Dudley

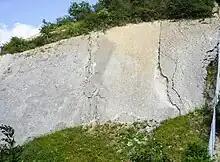
Ripple beds in the Wren's Nest National Nature Reserve

According to ONS, there are two railway stations in Dudley, both just over a mile from Dudley town centre, these are Dudley Port and Tipton. They are within the town of Dudley but outside the borough boundary as parts of Sandwell are considered within Dudley Town. The nearest station to the town within the Dudley borough is Coseley. All of these stations are on the same line, served by local services operated by West Midlands Trains. The nearest regular intercity services run from the Sandwell & Dudley in Oldbury, which was rebuilt in 1984 to serve the two boroughs.